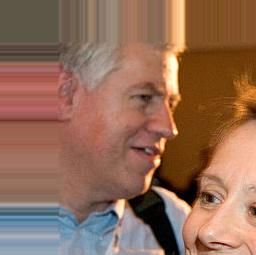
Age: 53